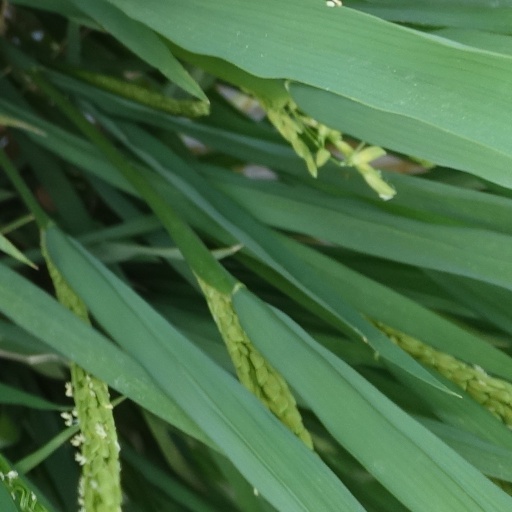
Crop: rice